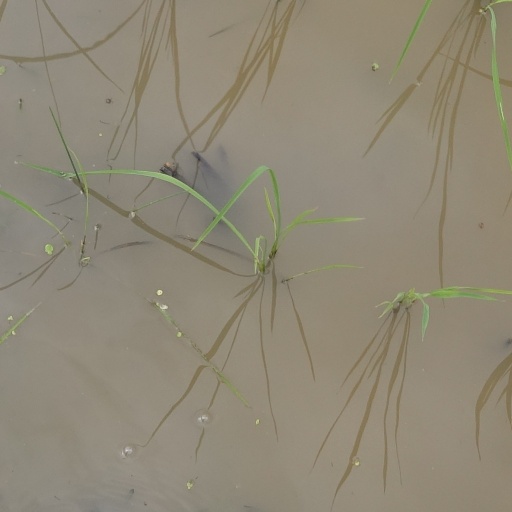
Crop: rice